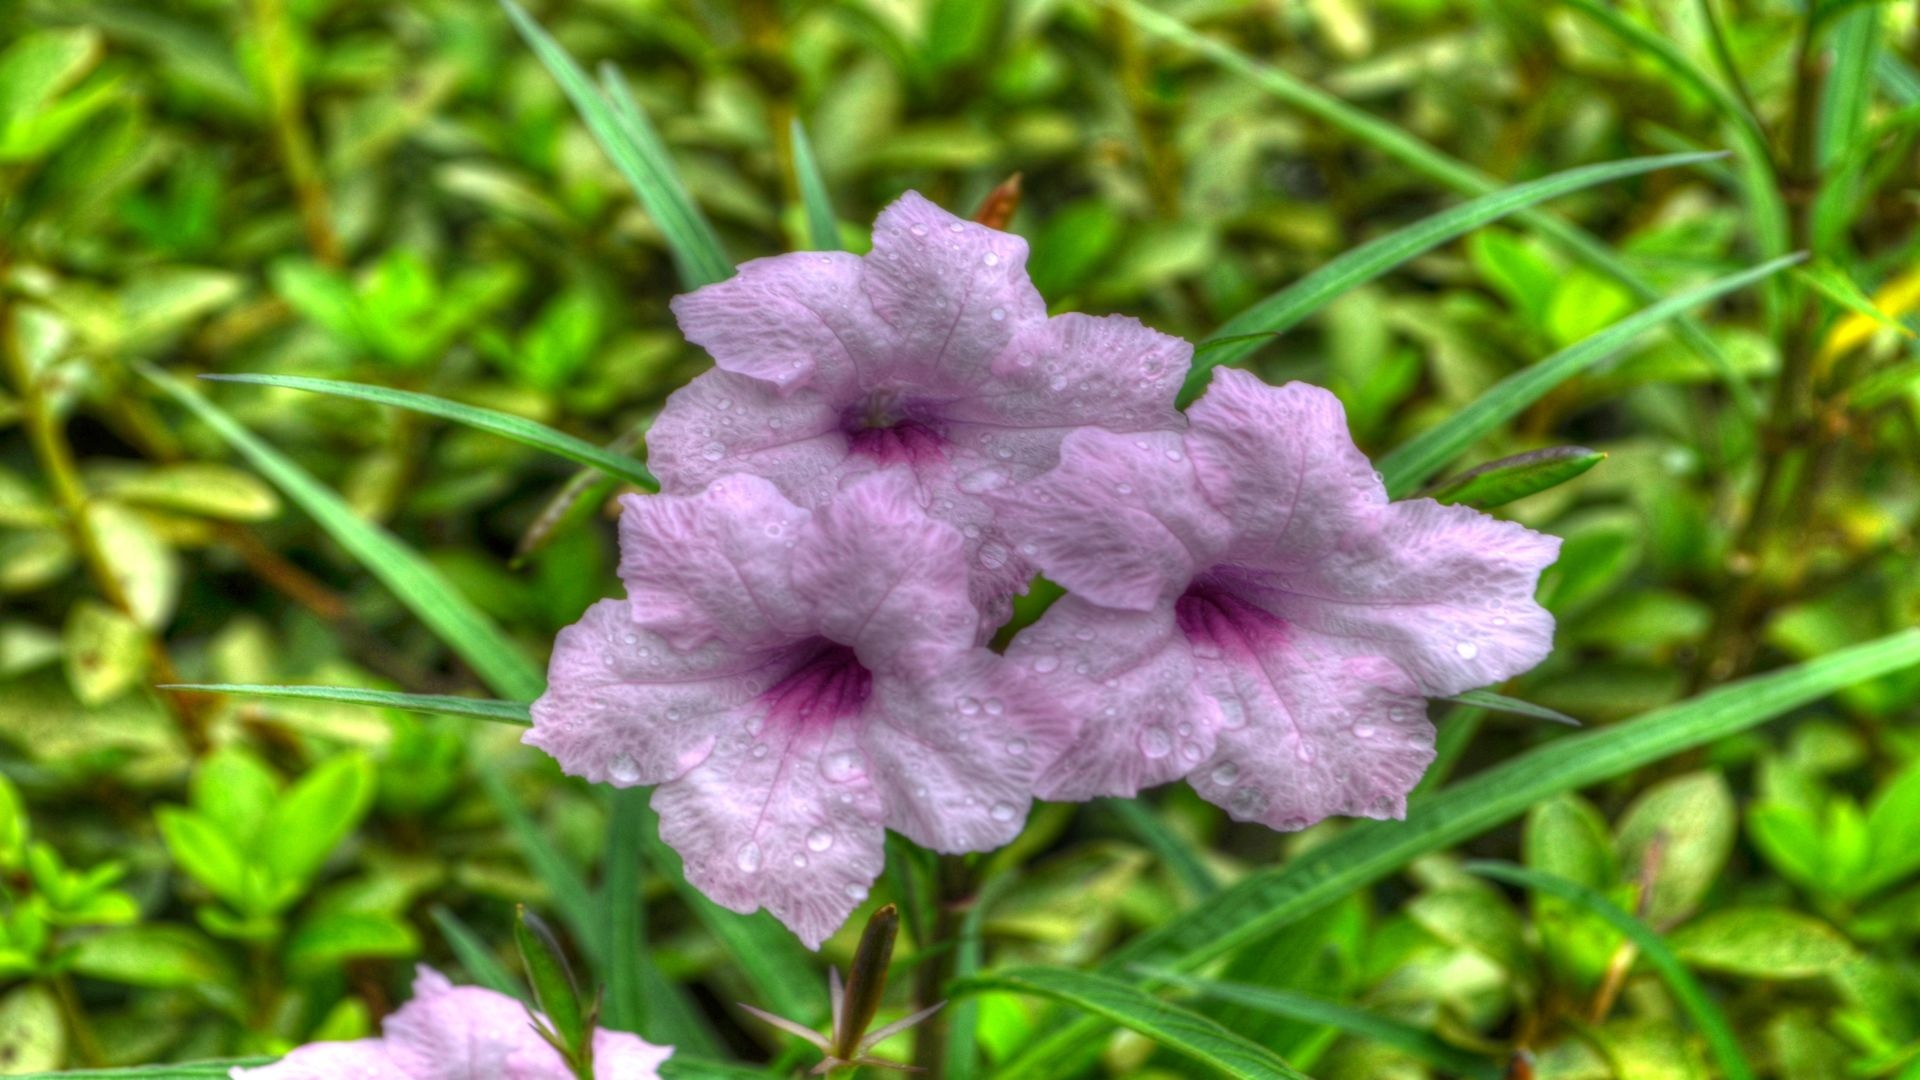
plant, flower, bloom, botany, flora, wildflower, flowers, geranium, shrub, dianthus, macro photography, flowering plant, annual plant, land plant, pink family, geraniales